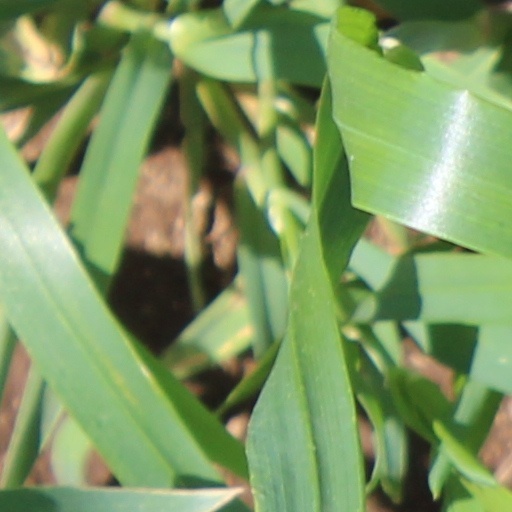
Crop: wheat